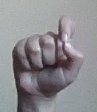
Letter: fa